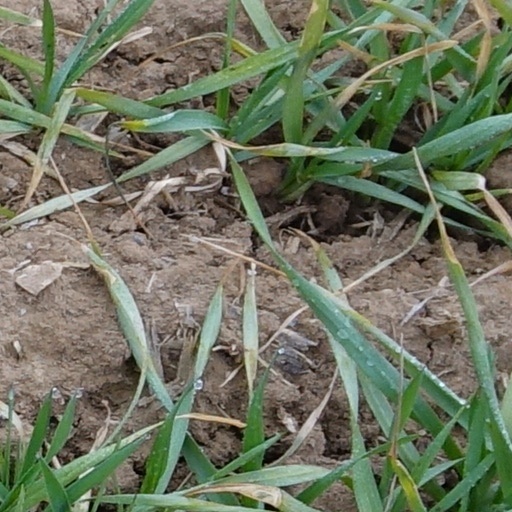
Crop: wheat